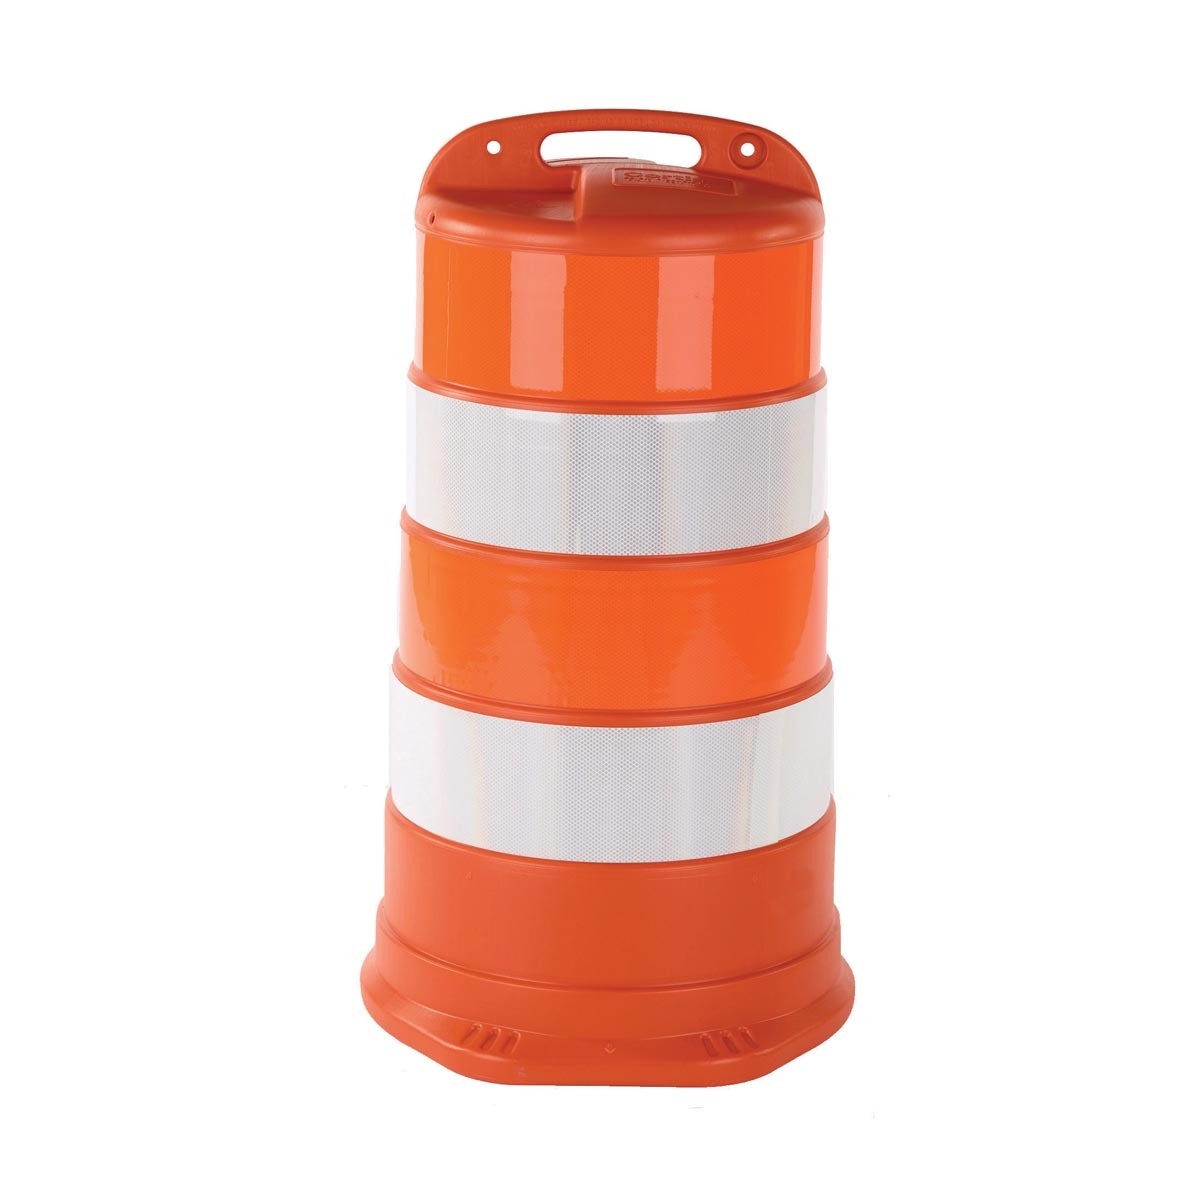
Cortina Safety Products 42" X 24" X 24" Orange Polytheylene Traffic Drum
Brand: Cortina Safety Products Group
Item Details Cortina #03-780-4EG TrailBOSS Barrel Only - High Density - (4)-4" Engineer Grade Sheeting Product Attributes Product Type » Traffic Drum Material » Polytheylene Size Description » 42" X 24" X 24" Color » Orange » Show more details and specs
Category: Business & Industrial > Construction > Traffic Cones & Barrels > Traffic Barrels